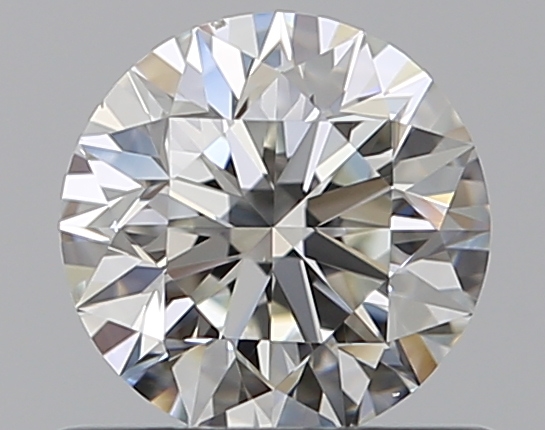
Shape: round
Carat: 0.59
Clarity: VS2
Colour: I
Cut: VG
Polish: EX
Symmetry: EX
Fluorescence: N
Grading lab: GIA
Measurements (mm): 5.31 x 5.34 x 3.37